Antihero

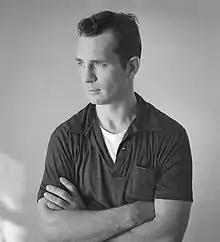
U.S. writer Jack Kerouac and other figures of the "Beat Generation" created reflective, critical protagonists who influenced the antiheroes of many later works.

An early antihero is Homer's Thersites, since he serves to voice criticism, showcasing an anti-establishment stance. The concept has also been identified in classical Greek drama, Roman satire, and Renaissance literature such as "Don Quixote" and the picaresque rogue.